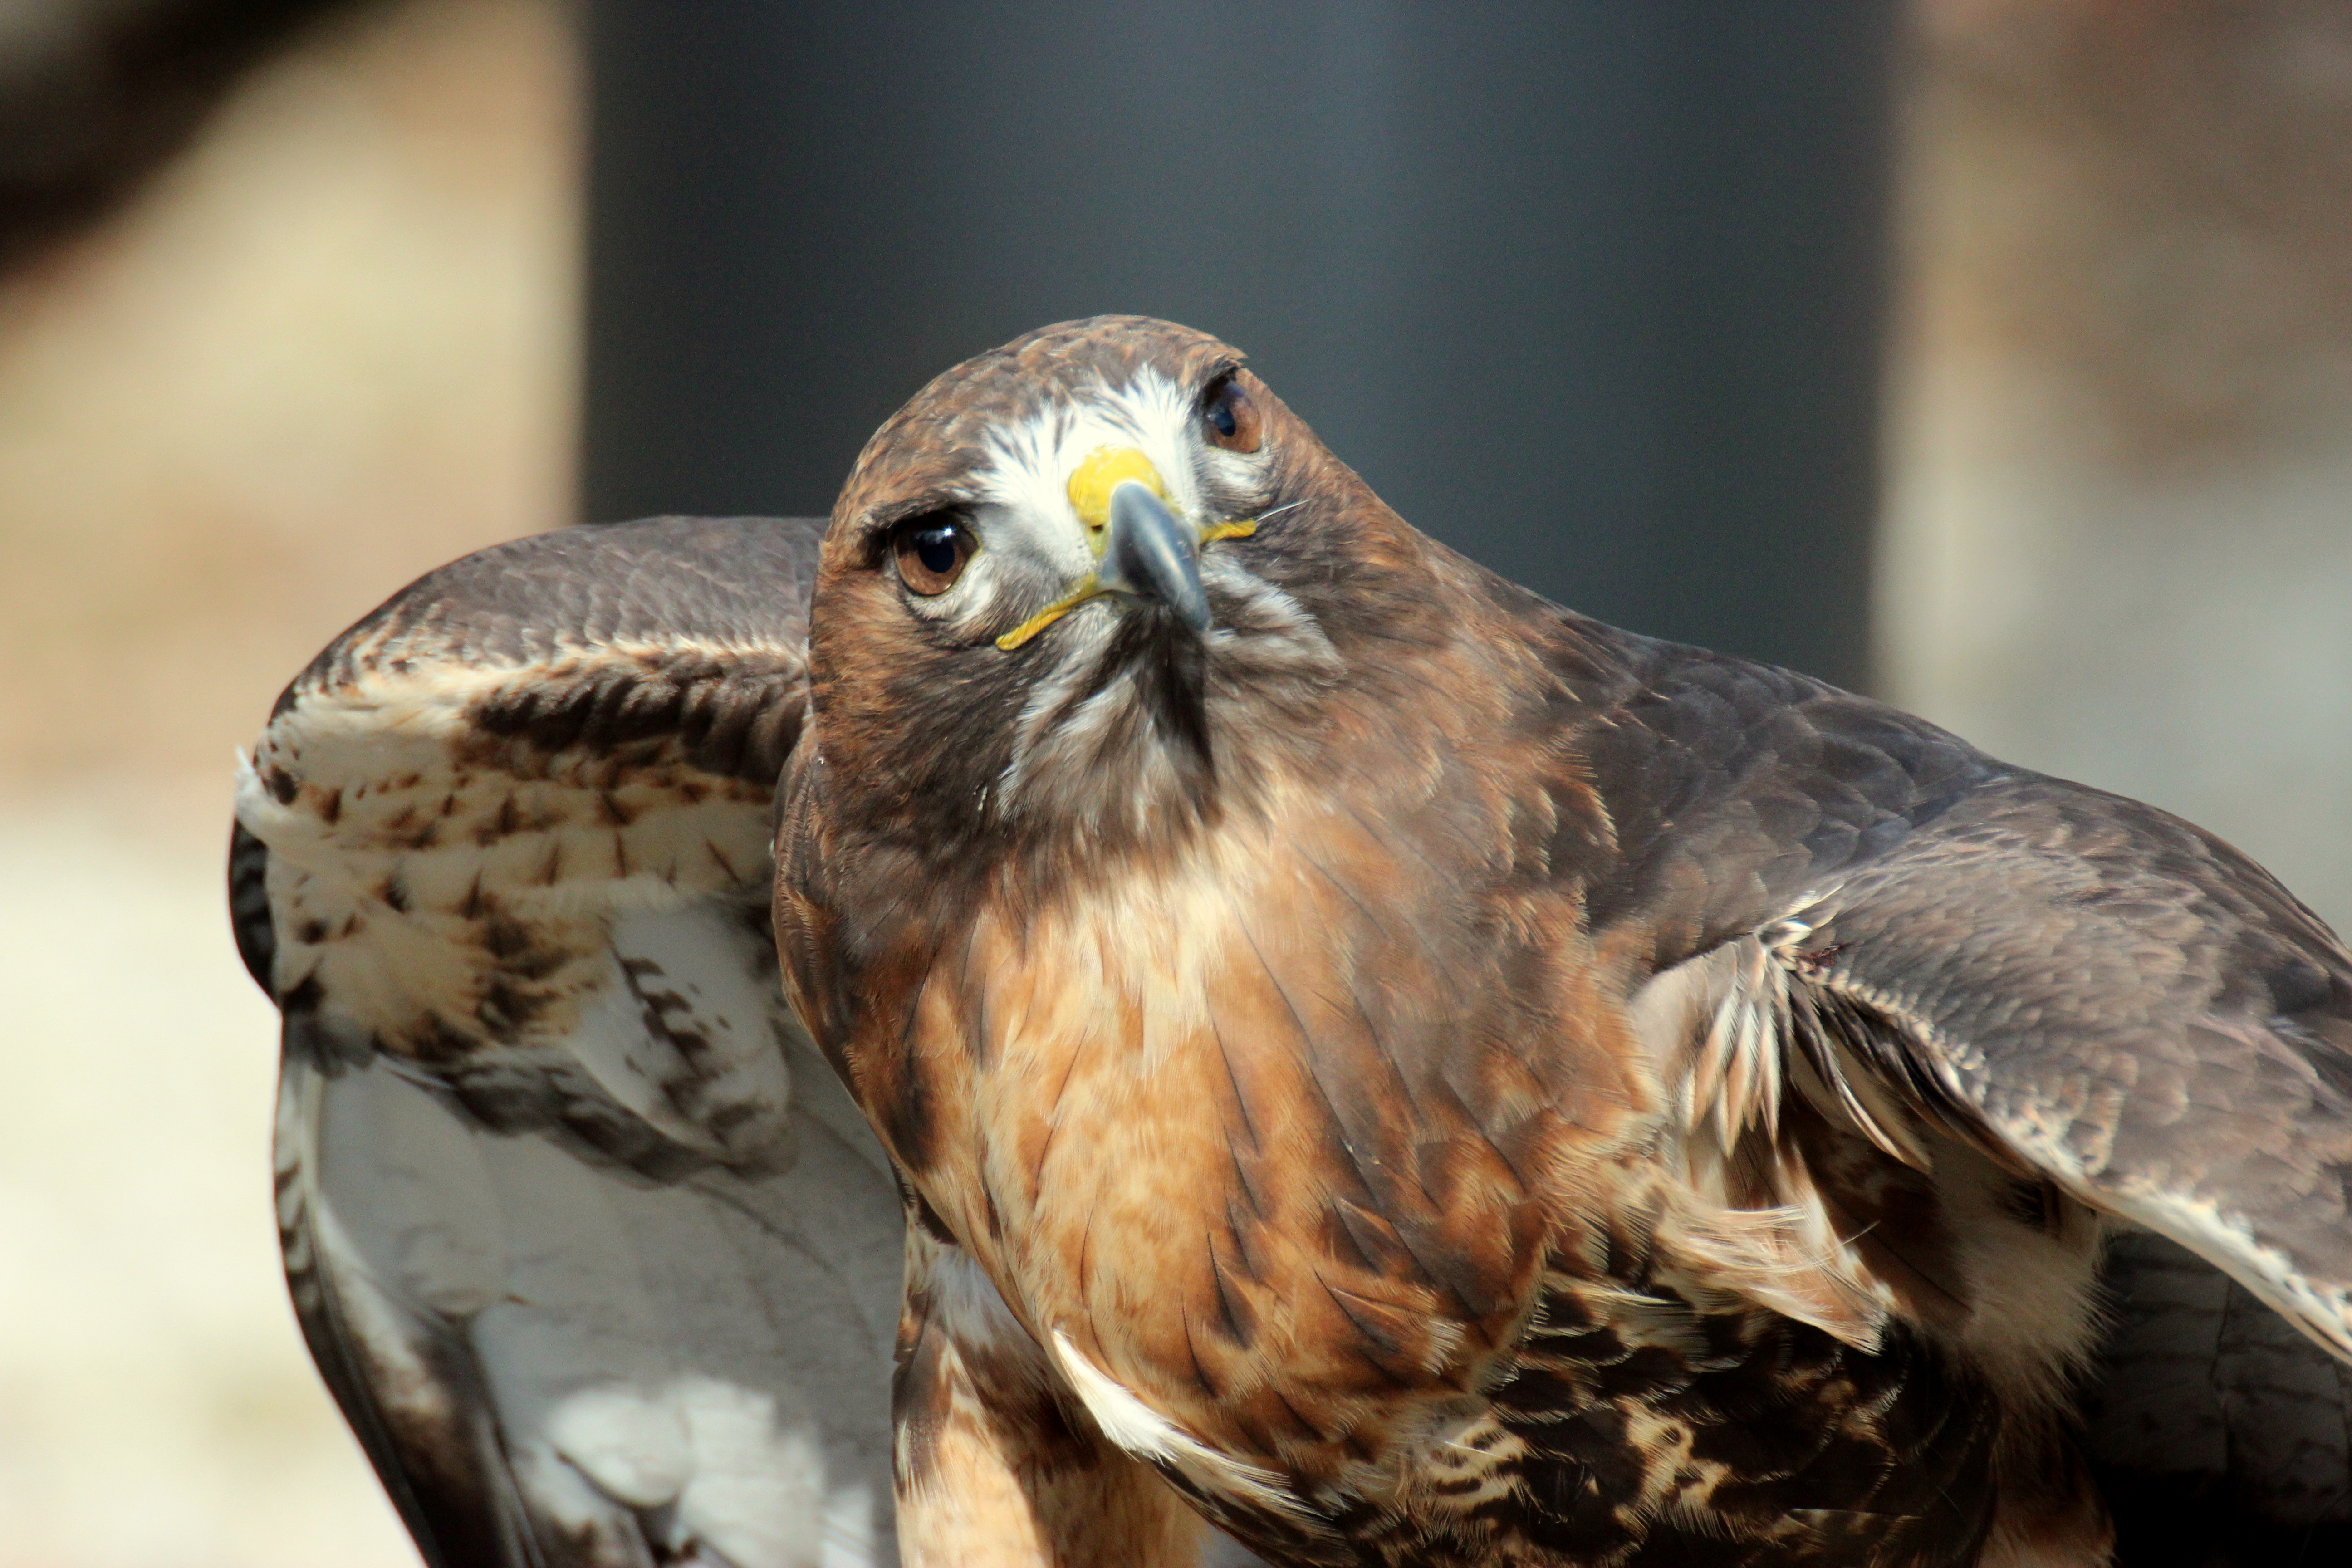
nature, bird, wing, animal, wildlife, wild, beak, brown, predator, hawk, feather, fauna, majestic, bird of prey, wings, eye, head, vertebrate, hunting, falcon, prey, buzzard, perched, accipitriformes